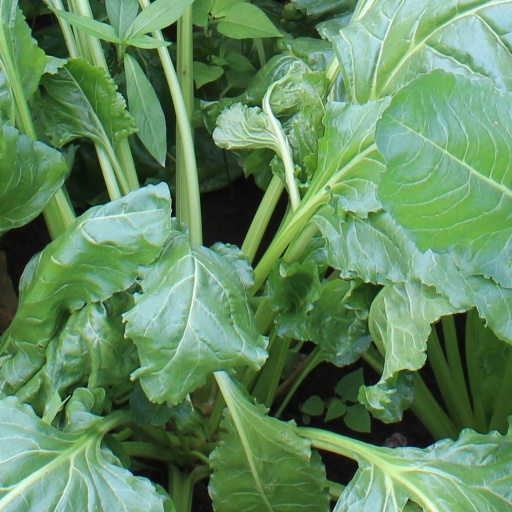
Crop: sugar beet